Hepatorenal syndrome

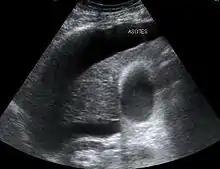
The development of ascites (as shown on this abdominal ultrasound) in cirrhotics that is refractory to the use of diuretic medications is associated with type 2 HRS.

Hepatorenal syndrome is a particular and common type of kidney failure that affects individuals with liver cirrhosis or, less commonly, with fulminant liver failure. The syndrome involves constriction of the blood vessels of the kidneys and dilation of blood vessels in the splanchnic circulation, which supplies the intestines. The classification of hepatorenal syndrome identifies two categories of kidney failure, termed "type 1" and "type 2" HRS, which both occur in individuals with either cirrhosis or fulminant liver failure. In both categories, the deterioration in kidney function is quantified either by an elevation in creatinine level in the blood, or by decreased clearance of creatinine in the urine.